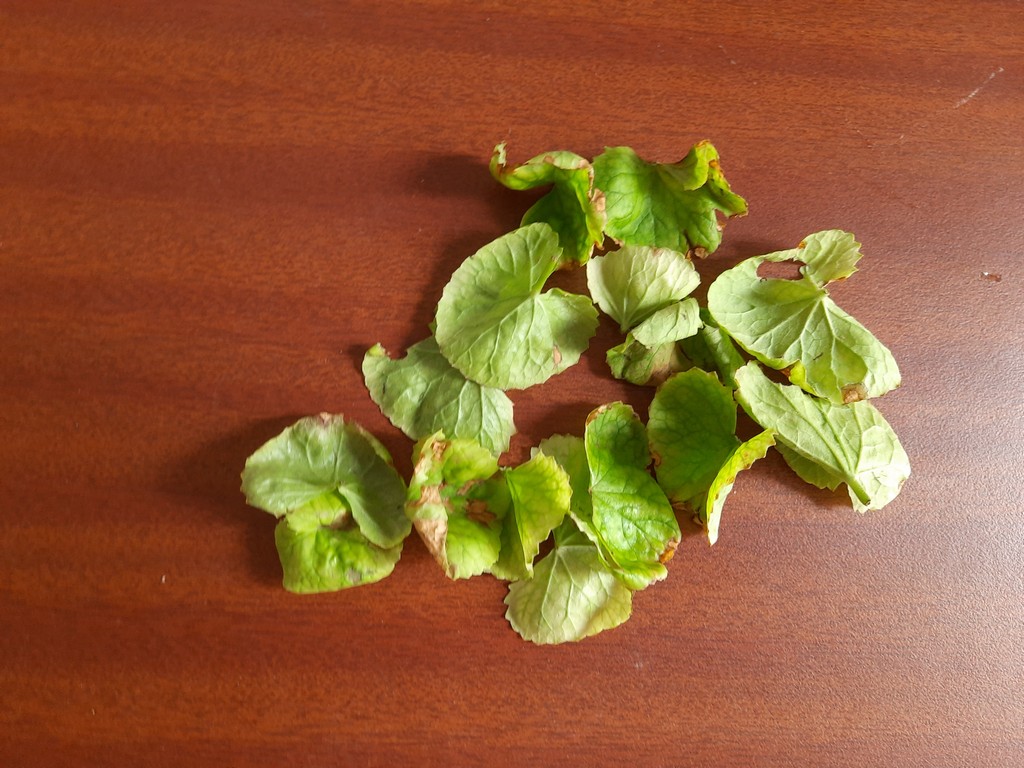
Label: Unhealthy